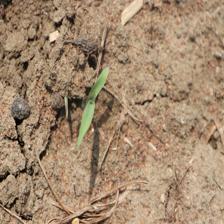
Label: Sorghum